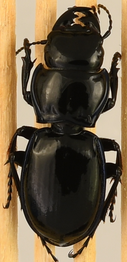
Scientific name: Pasimachus elongatus
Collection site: Central Plains Experimental Range NEON (CPER), plot CPER_009